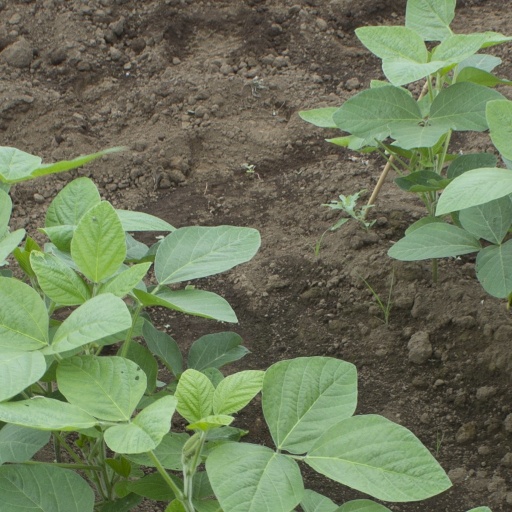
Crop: soybean